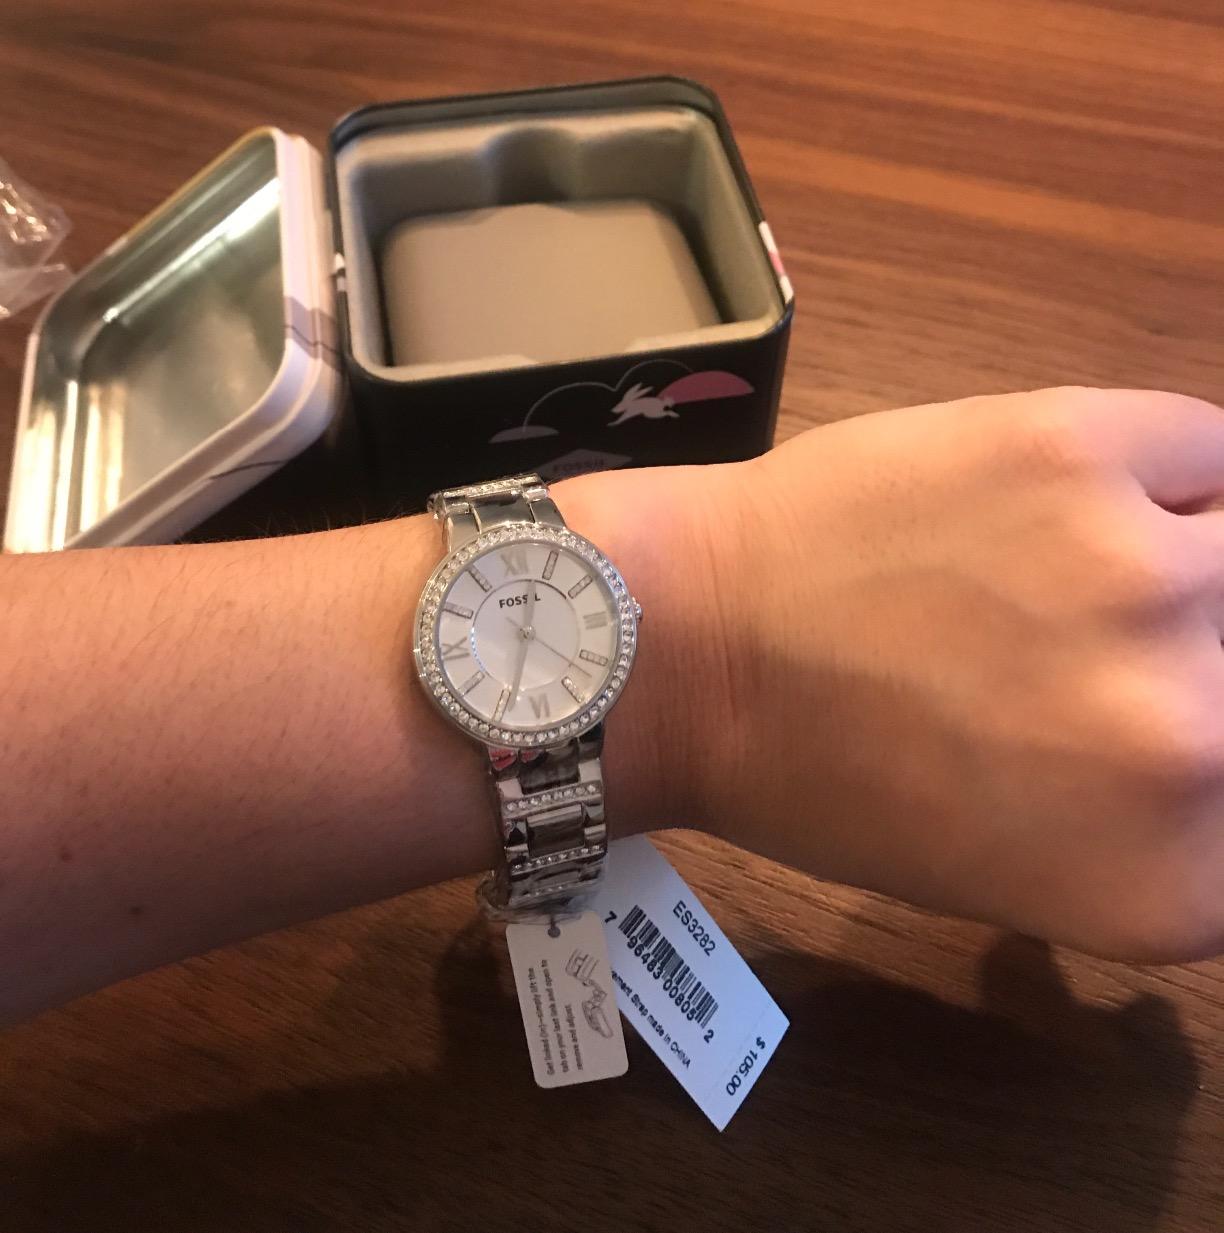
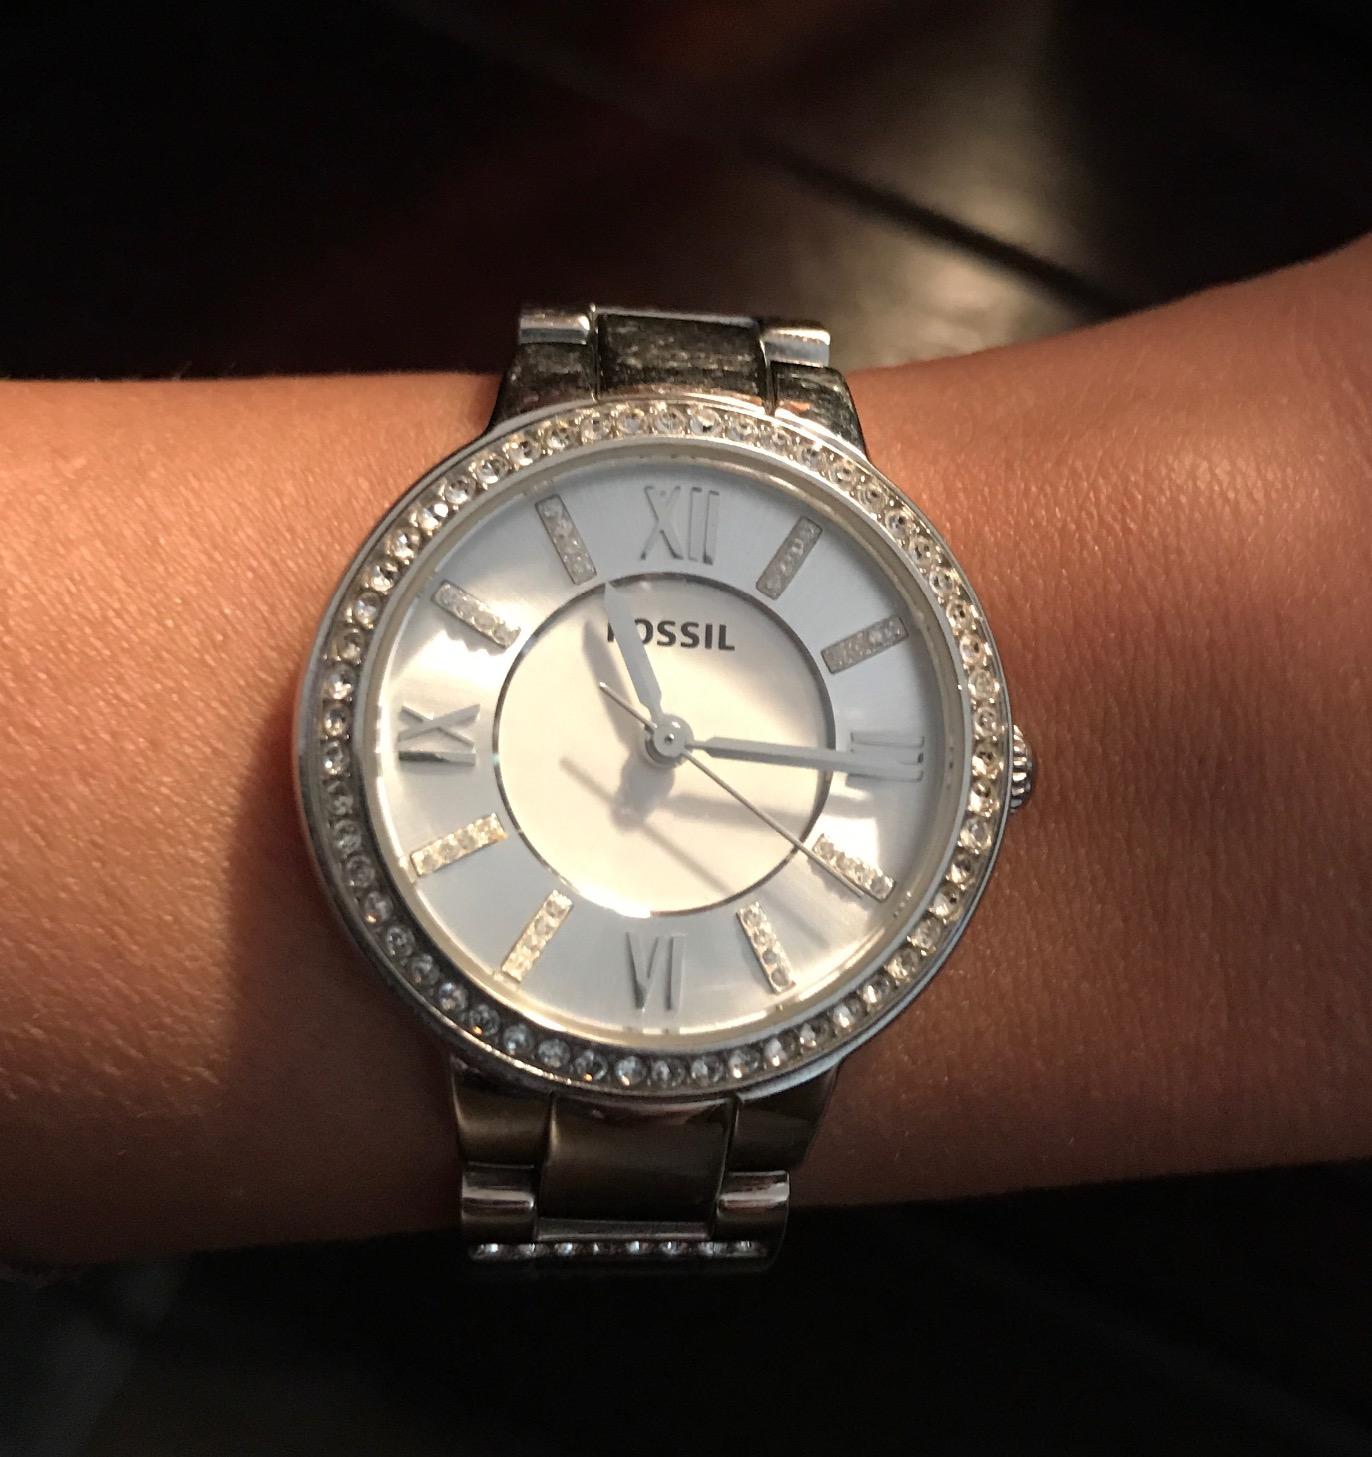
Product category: accessories_watch
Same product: yes